KDE Plasma 5

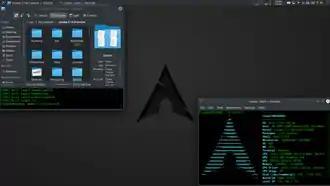
KDE Plasma with the Breeze Dark theme, with Konsole and Dolphin, core KDE applications

The first Technology Preview of Plasma 5 (at that time called "Plasma 2") was released on 13 December 2013. On 15 July 2014, the first release version Plasma 5.0 was released.